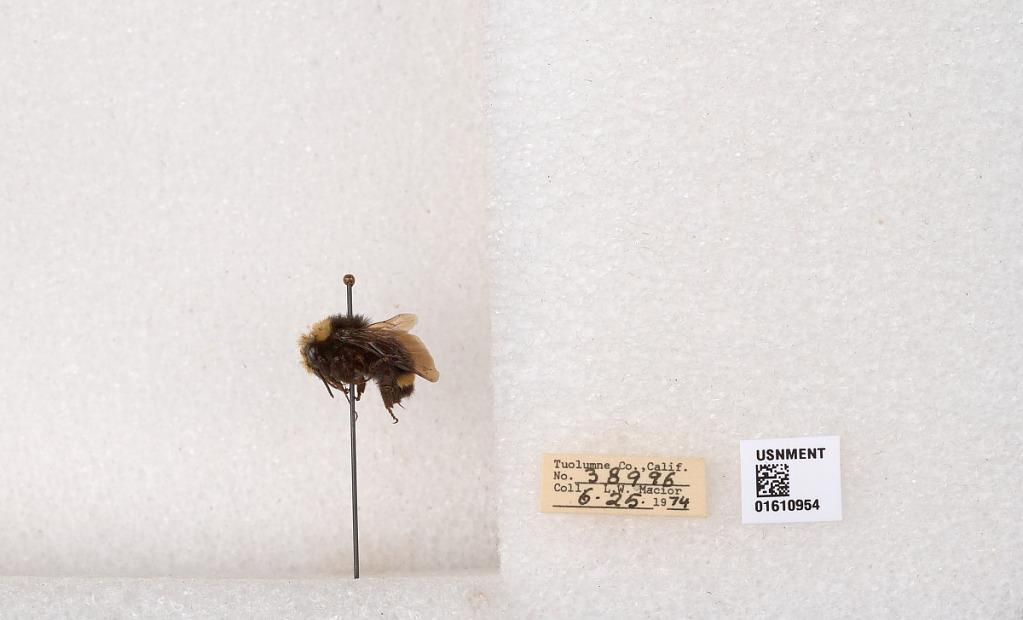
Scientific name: Bombus (Pyrobombus) vosnesenskii Radoszkowski
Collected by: L. Macior
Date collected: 1974-6-25
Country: United States
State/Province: California
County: Tuolumne
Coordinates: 37.9712, -120.228